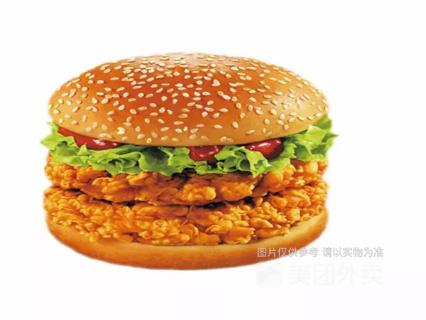
Label: chicken_burger